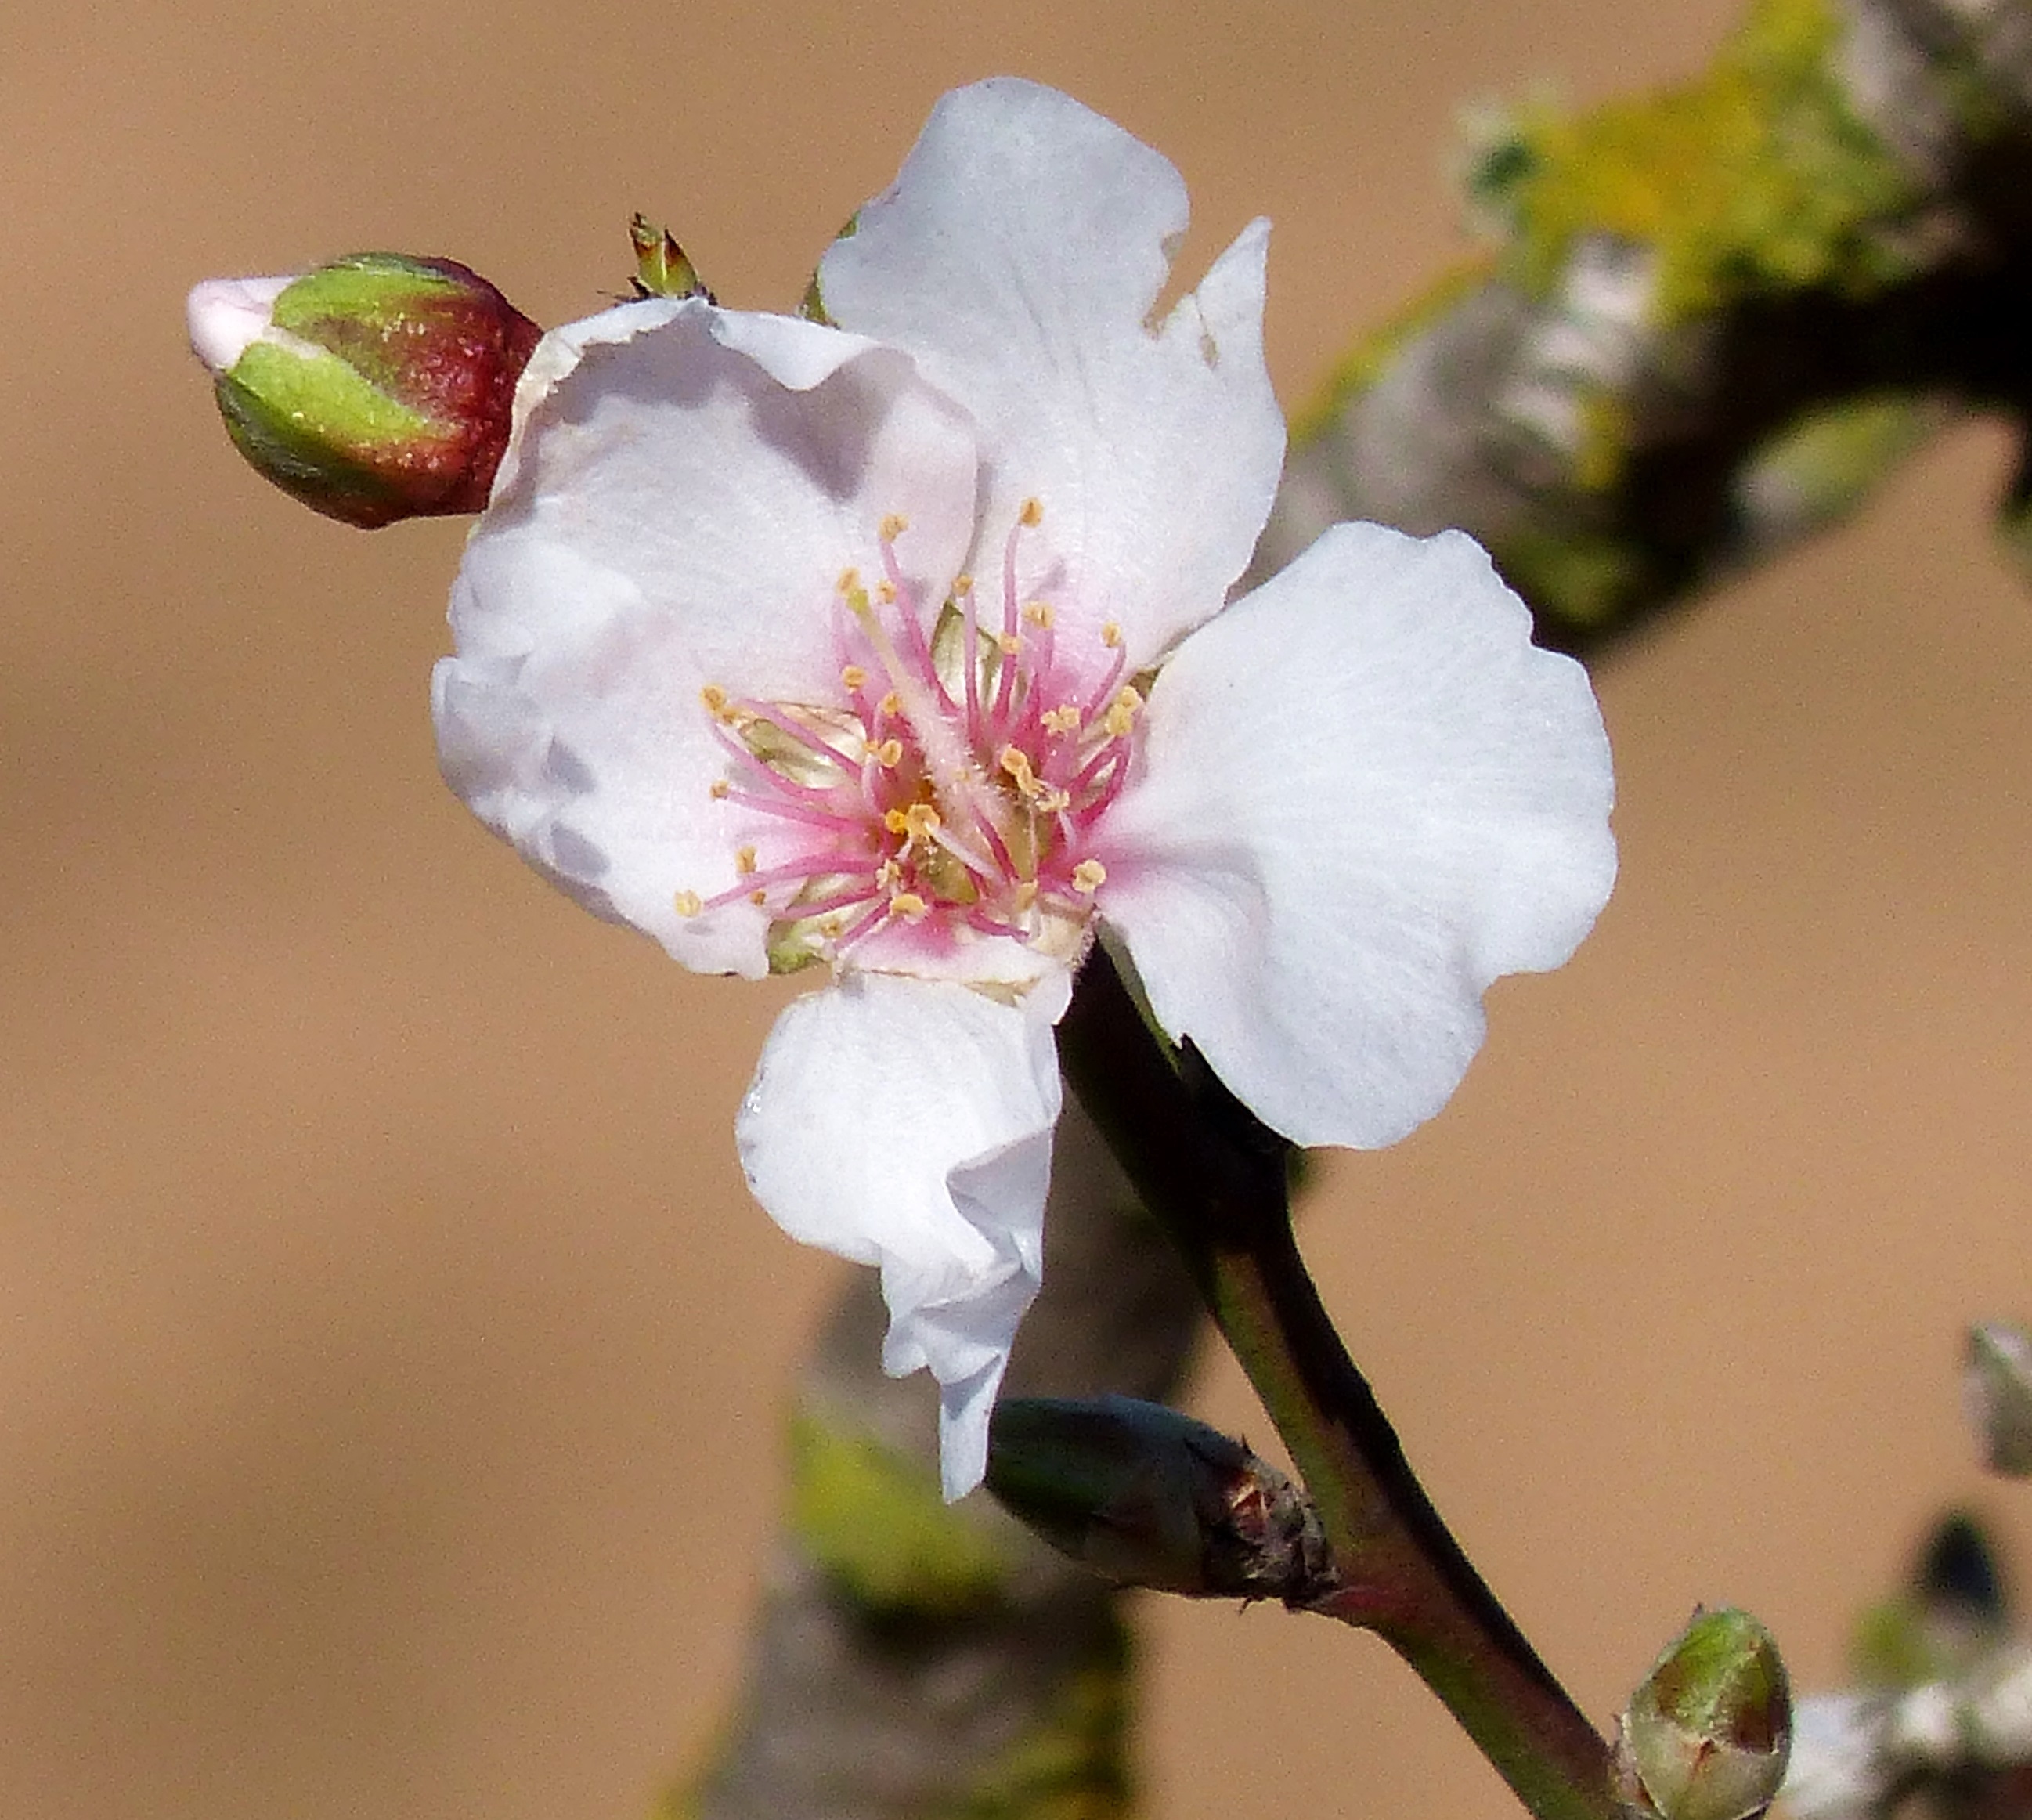
nature, branch, blossom, plant, flower, petal, bloom, spring, produce, macro, botany, pink, flora, flowers, close up, spain, shrub, bud, almonds, macro photography, flowering plant, rose family, almond blossom, almond tree, flowering twig, land plant